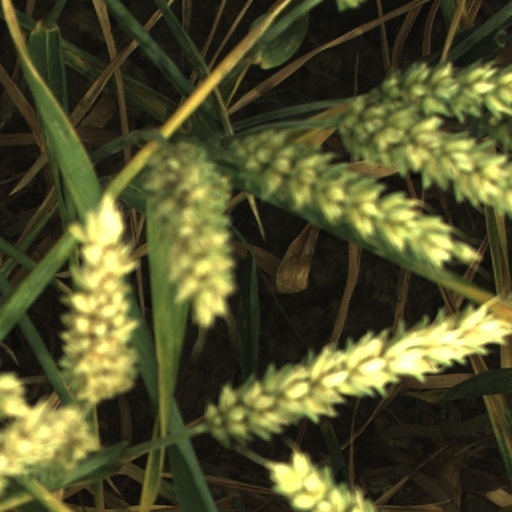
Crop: wheat